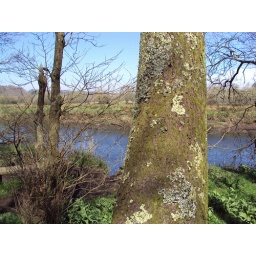
Another one for those who like there trees in bloom or just with bits of green stuff on them!